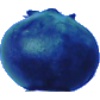
Label: huckleberry